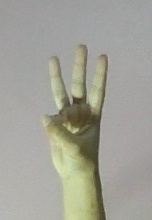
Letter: thaa